Elisha Haley

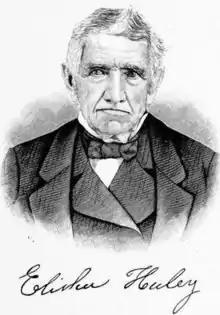

Elisha Haley (January 21, 1776 – January 22, 1860) was a United States Representative from Connecticut, serving one term from 1835 to 1837.